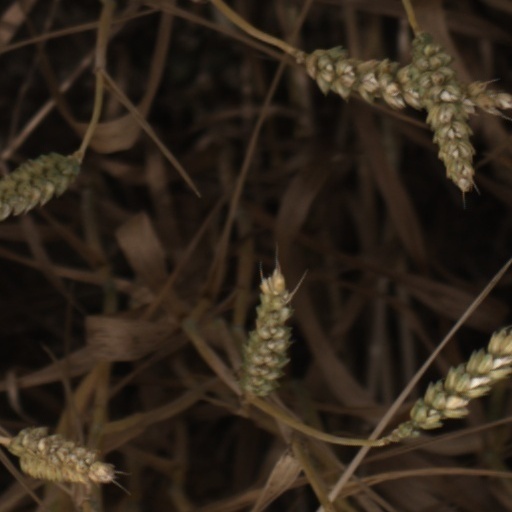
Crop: wheat